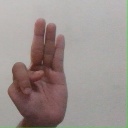
अक्षर: भ